Takanohana Kōji

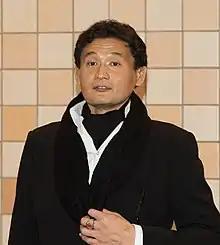
Takanohana, January 2015

is a Japanese former professional sumo wrestler and coach. He was the 65th man in history to reach sumo's highest rank of "yokozuna", and he won 22 tournament championships between 1992 and 2001, the sixth highest total ever. The son of a popular "ōzeki" ranked wrestler from the 1970s, Takanohana's rise through the ranks alongside his elder brother Wakanohana and his rivalry with the foreign born "yokozuna" Akebono saw interest in sumo and attendance at tournaments soar during the early 1990s.